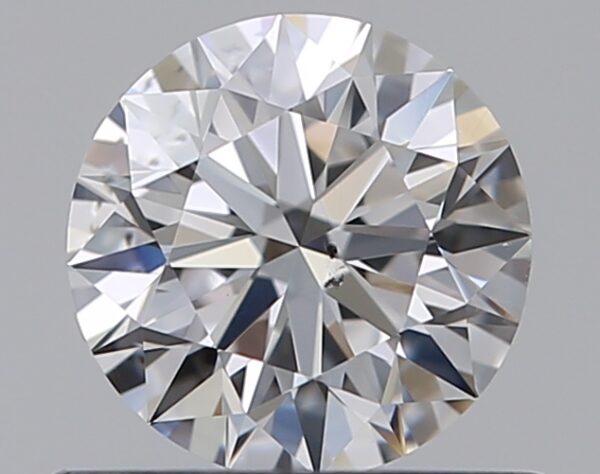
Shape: round
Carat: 0.5
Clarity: SI1
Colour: E
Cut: EX
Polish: EX
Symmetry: EX
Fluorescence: F
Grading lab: GIA
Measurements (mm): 5.11 x 5.13 x 3.14